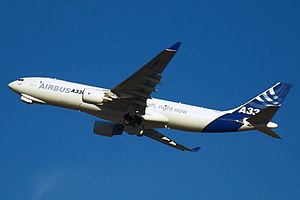
Airbus A330 / Versioner / A330-200 / A330-200F
Den første Airbus A330-200F under opstigning; landingshjulene er stadig på vej ind. Bulen under næsen huser det store landingshjul, der tilføjedes for at rette passagerflyenes normale stilling med næsen nedaf[63]
Et hvidt fly med blå markeringer letter mod en blå himmel.
Airbus A330 er et wide-body to-motorers jetfly produceret af Airbus – en afdeling af EADS. De forskellige versioner af A330 har en rækkevidde på 7400 til 13.430 kilometer og kan transportere op til 335 passagerer på to klasser eller 70 tons gods.